Academia Nacional de Medicina

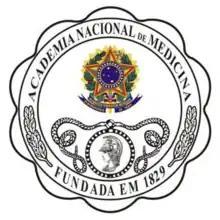

The Academia Nacional de Medicina (ANM) is the Brazilian national academy of medicine.